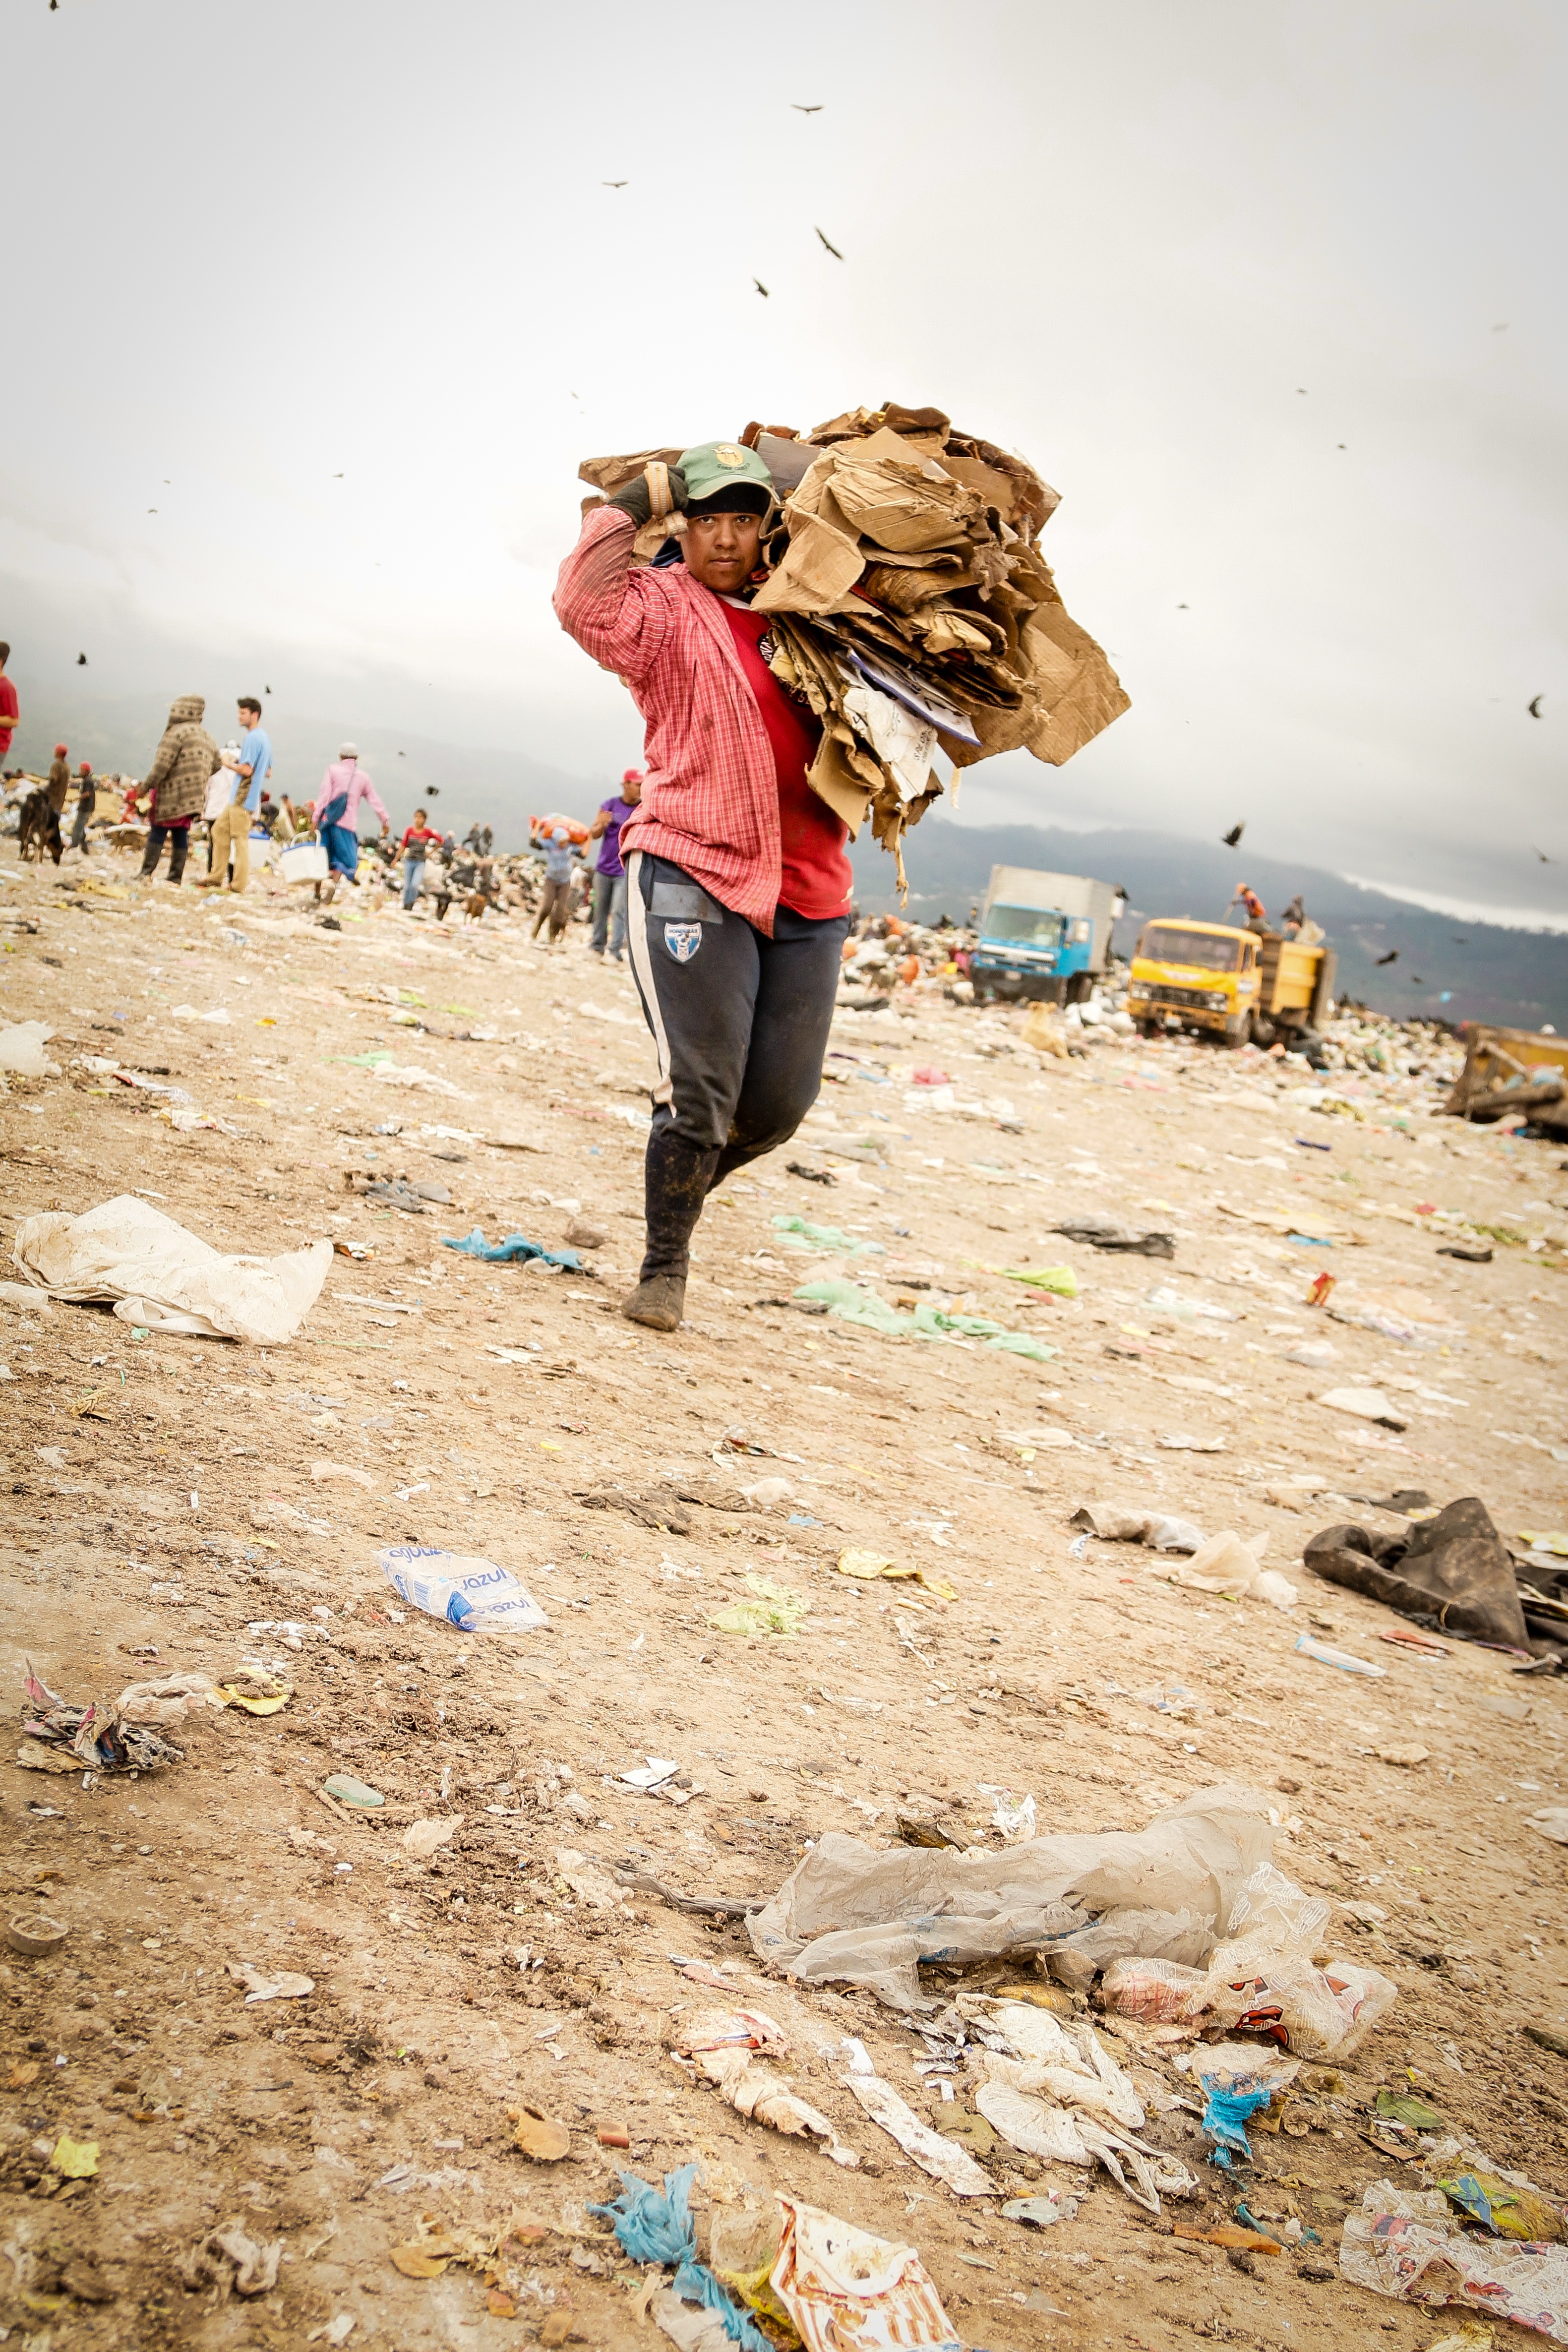
work, working, beach, sea, coast, sand, person, people, field, ground, land, outdoors, worker